Kopeysk

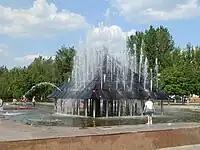
Fountain in the square of Labor Glory

Until the 1990s the main economic sectors were Coal (with mines such as "Capital",Currently, all the mines are closed due to the low quality of the coal and the high costs of production.